Jinnah's birthday

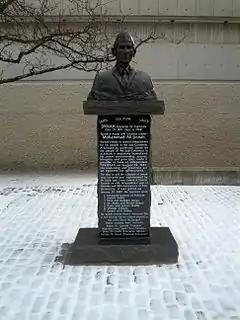
Statue of Jinnah at the York University

Jinnah's birthday, officially Quaid-e-Azam Day and sometimes known as Quaid Day, is a public holiday in Pakistan observed annually on 25 December to celebrate the birthday of the founder of Pakistan, Muhammad Ali Jinnah, known as "Quaid-i-Azam" ("Great Leader"). A major holiday, commemorations for Jinnah began during his lifetime in 1942, and have continued ever since. The event is primarily observed by the government and the citizens of the country where the national flag is hoisted at major architectural structures such as private and public buildings, particularly at the top of Quaid-e-Azam House in Karachi.